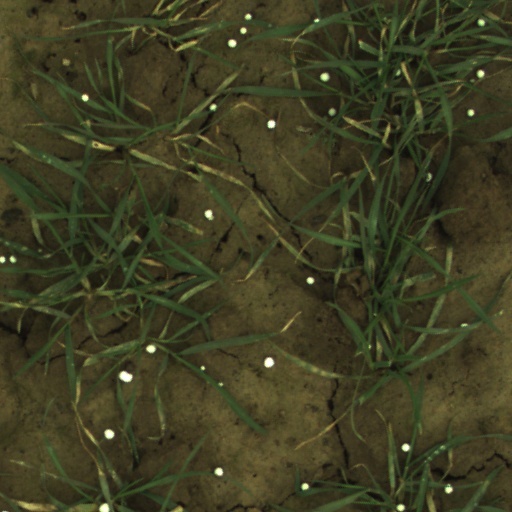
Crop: wheat